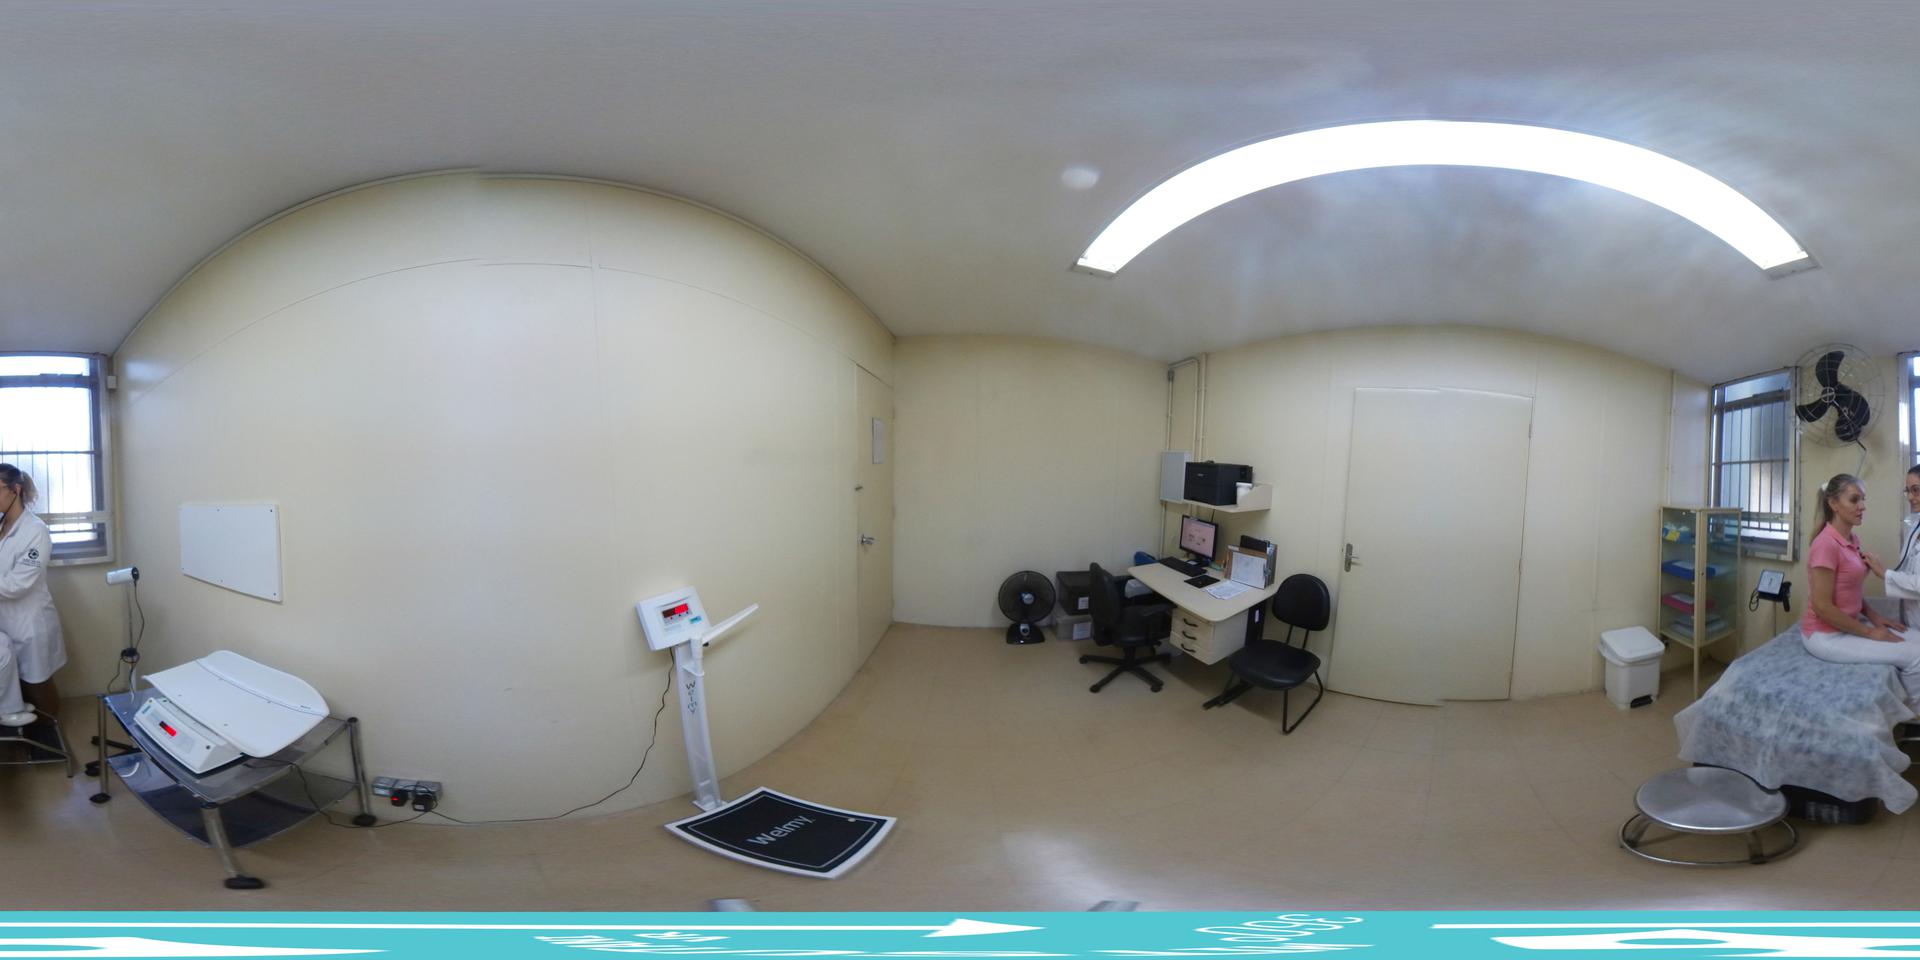
Referred object: the white standing digital scale on the floor

Referred object: turn slightly left to find the white standing scale

Referred object: the floor fan opposite the desk